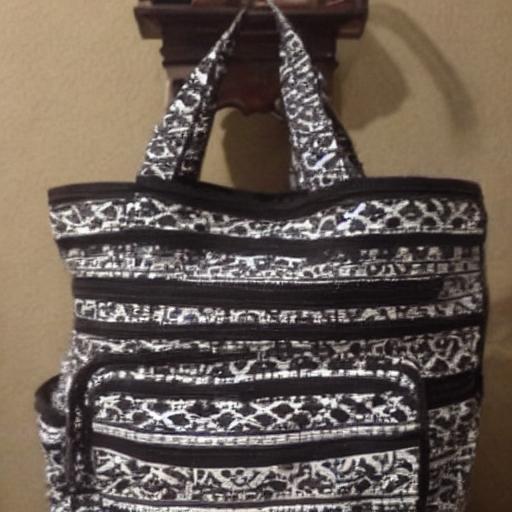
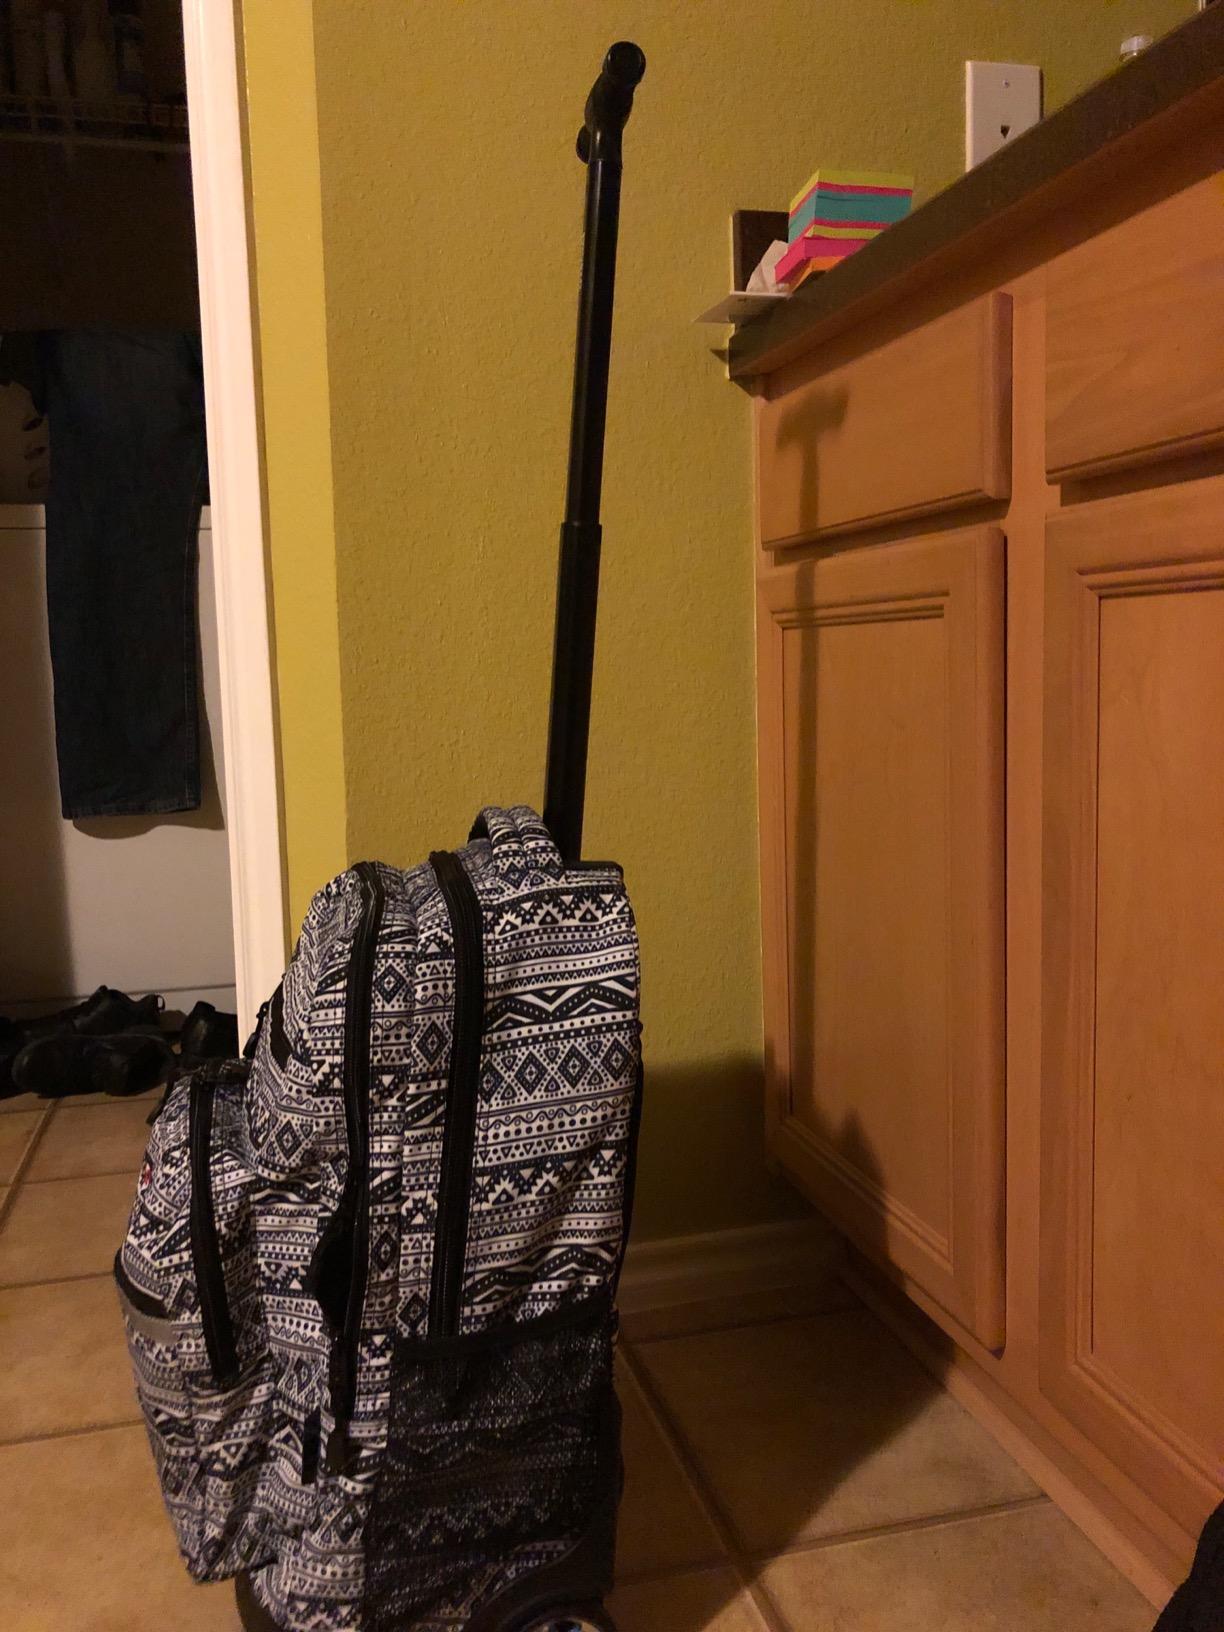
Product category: bag
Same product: no